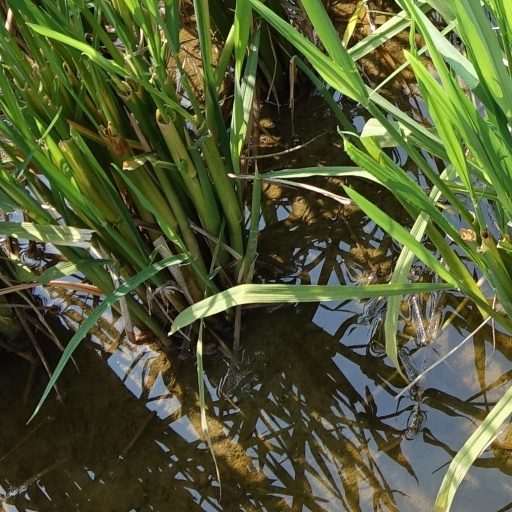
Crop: rice